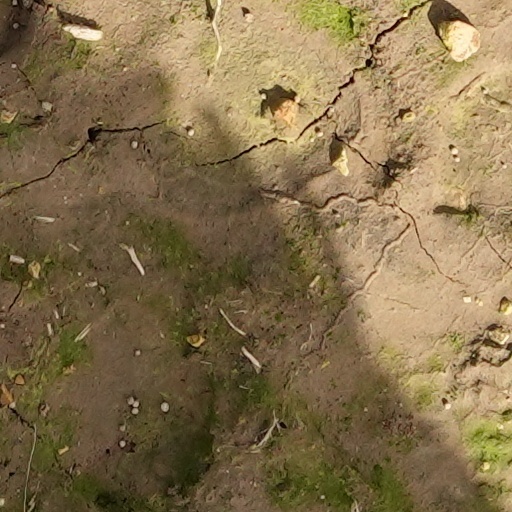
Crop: wheat